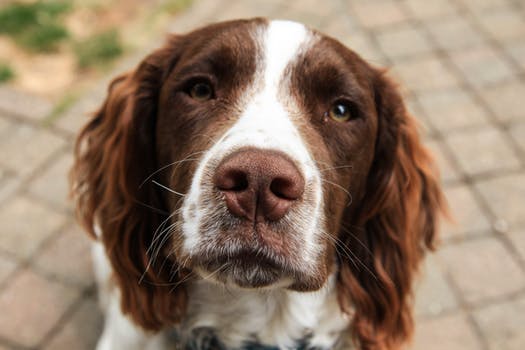
Label: No Watermark